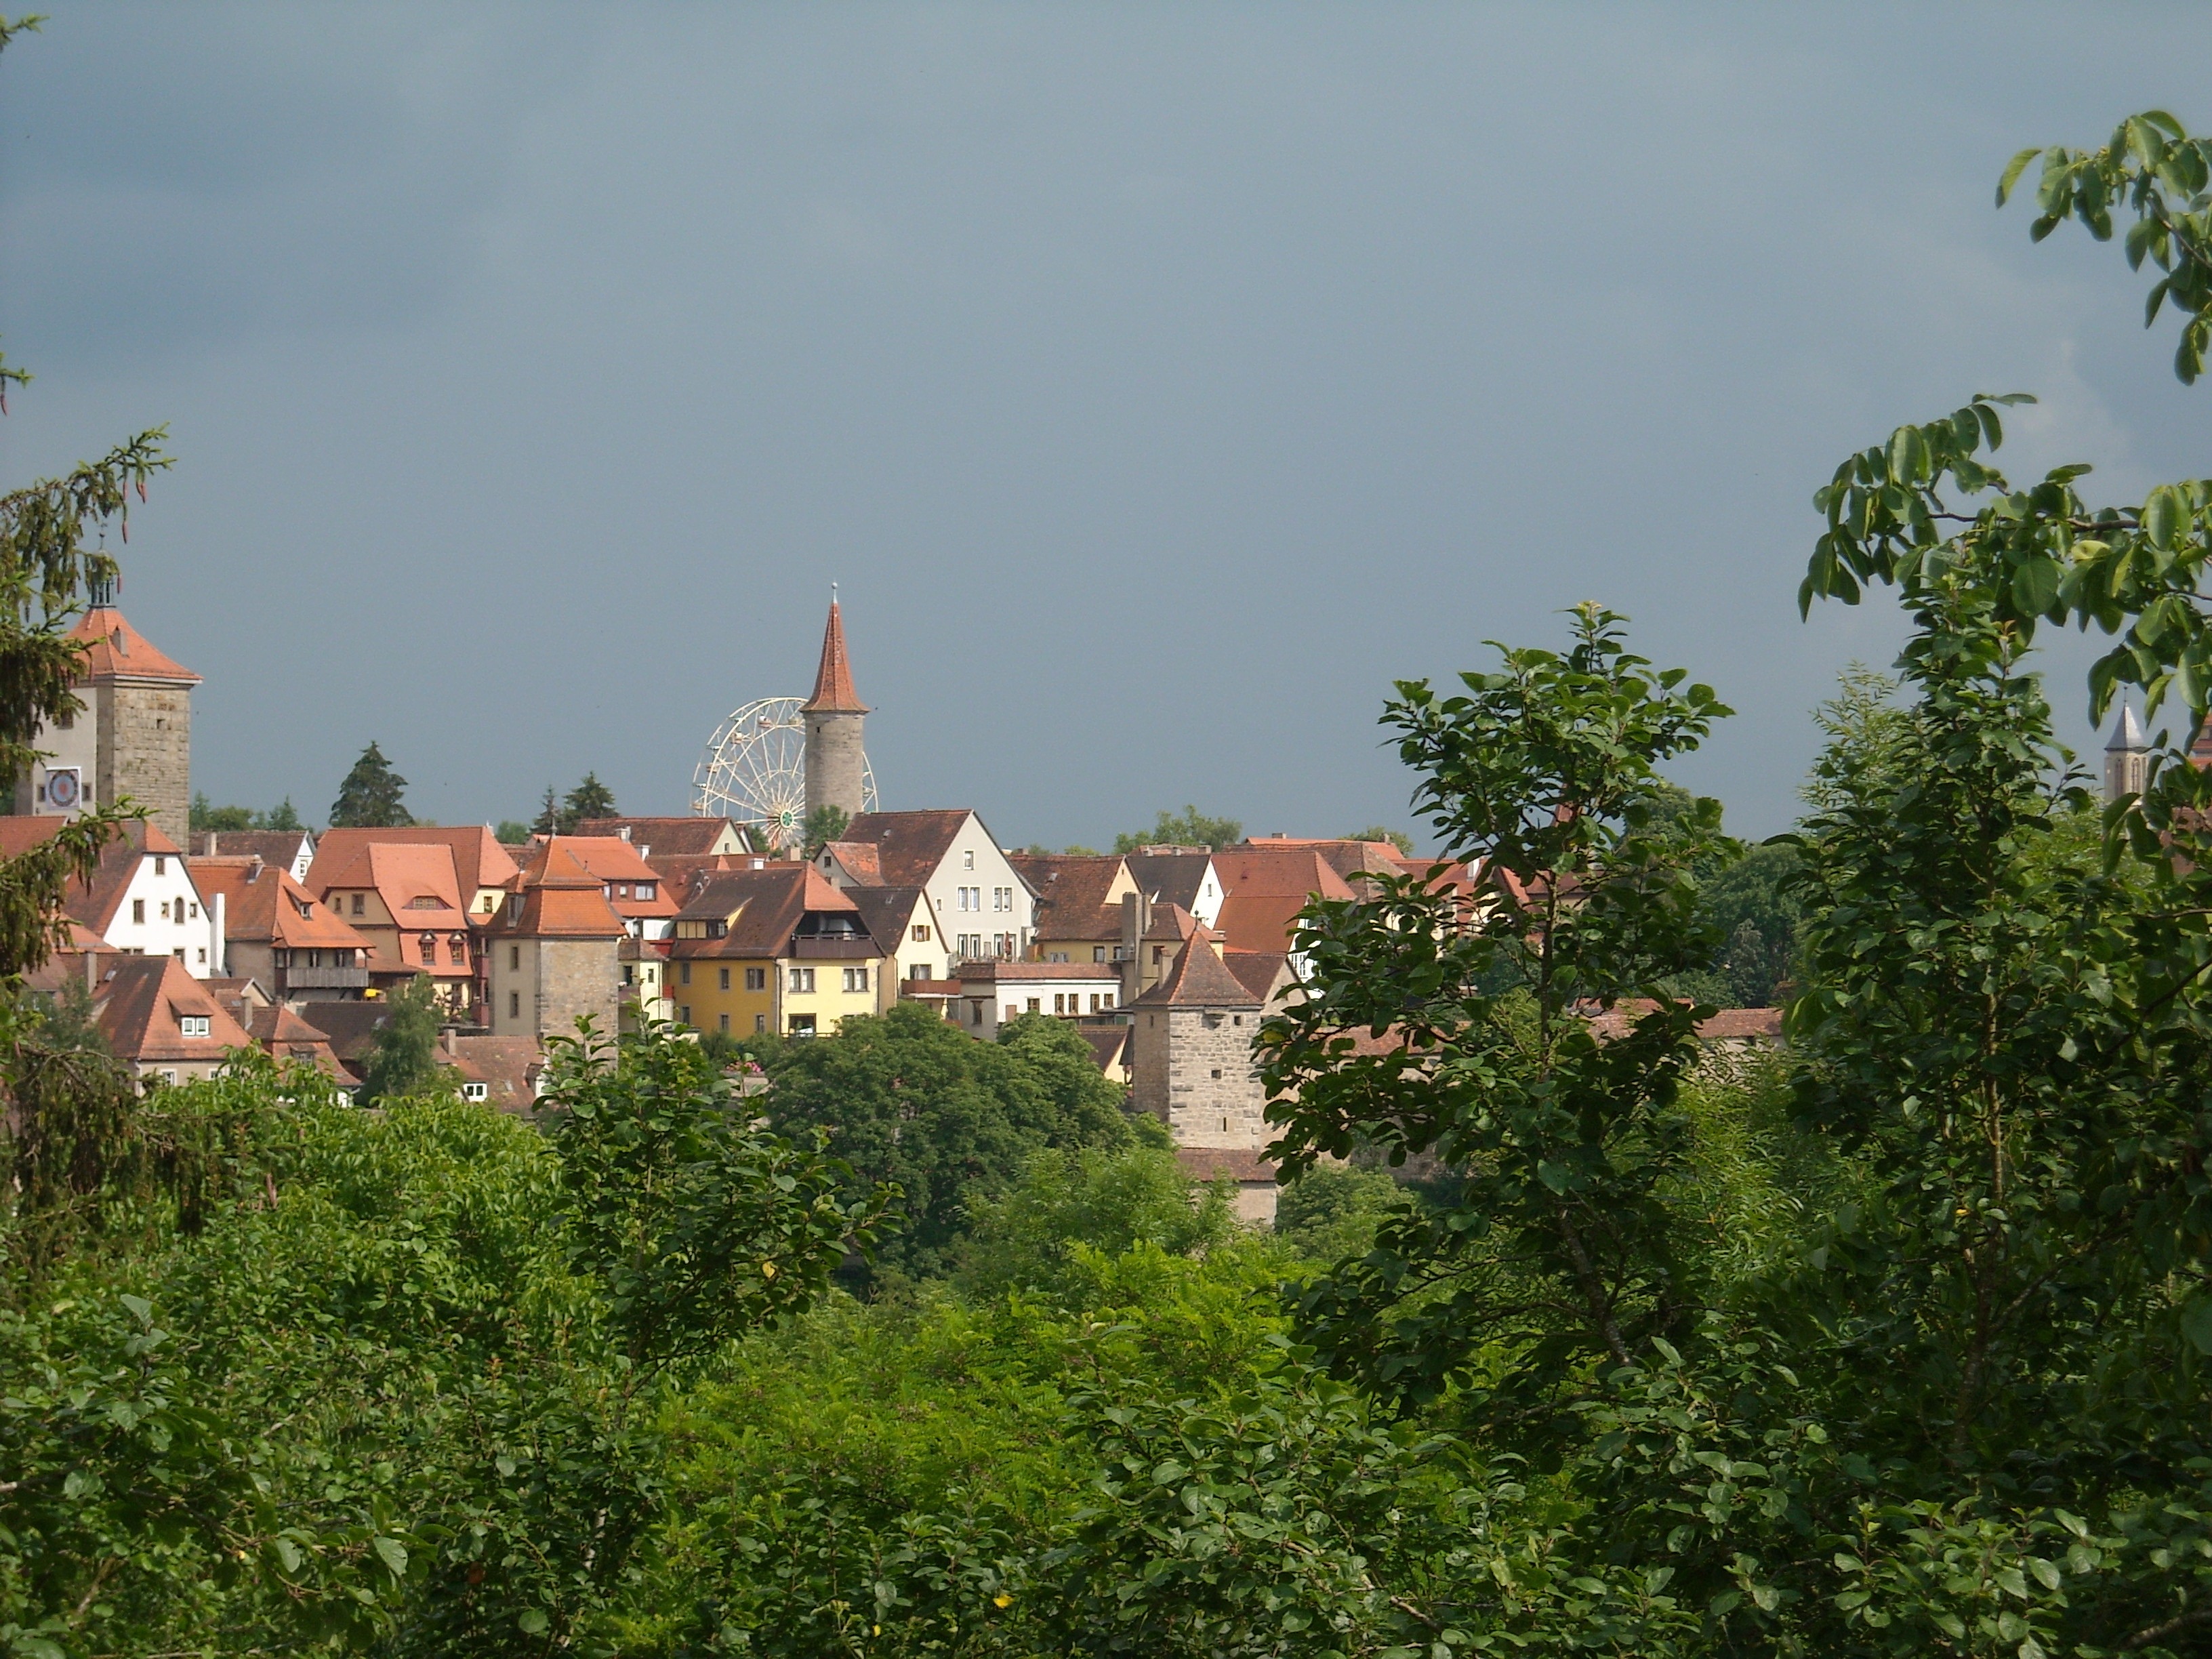
hill, flower, town, chateau, city, vacation, village, bush, tourism, city view, trees, estate, rural area, rothenburg, tauber, human settlement